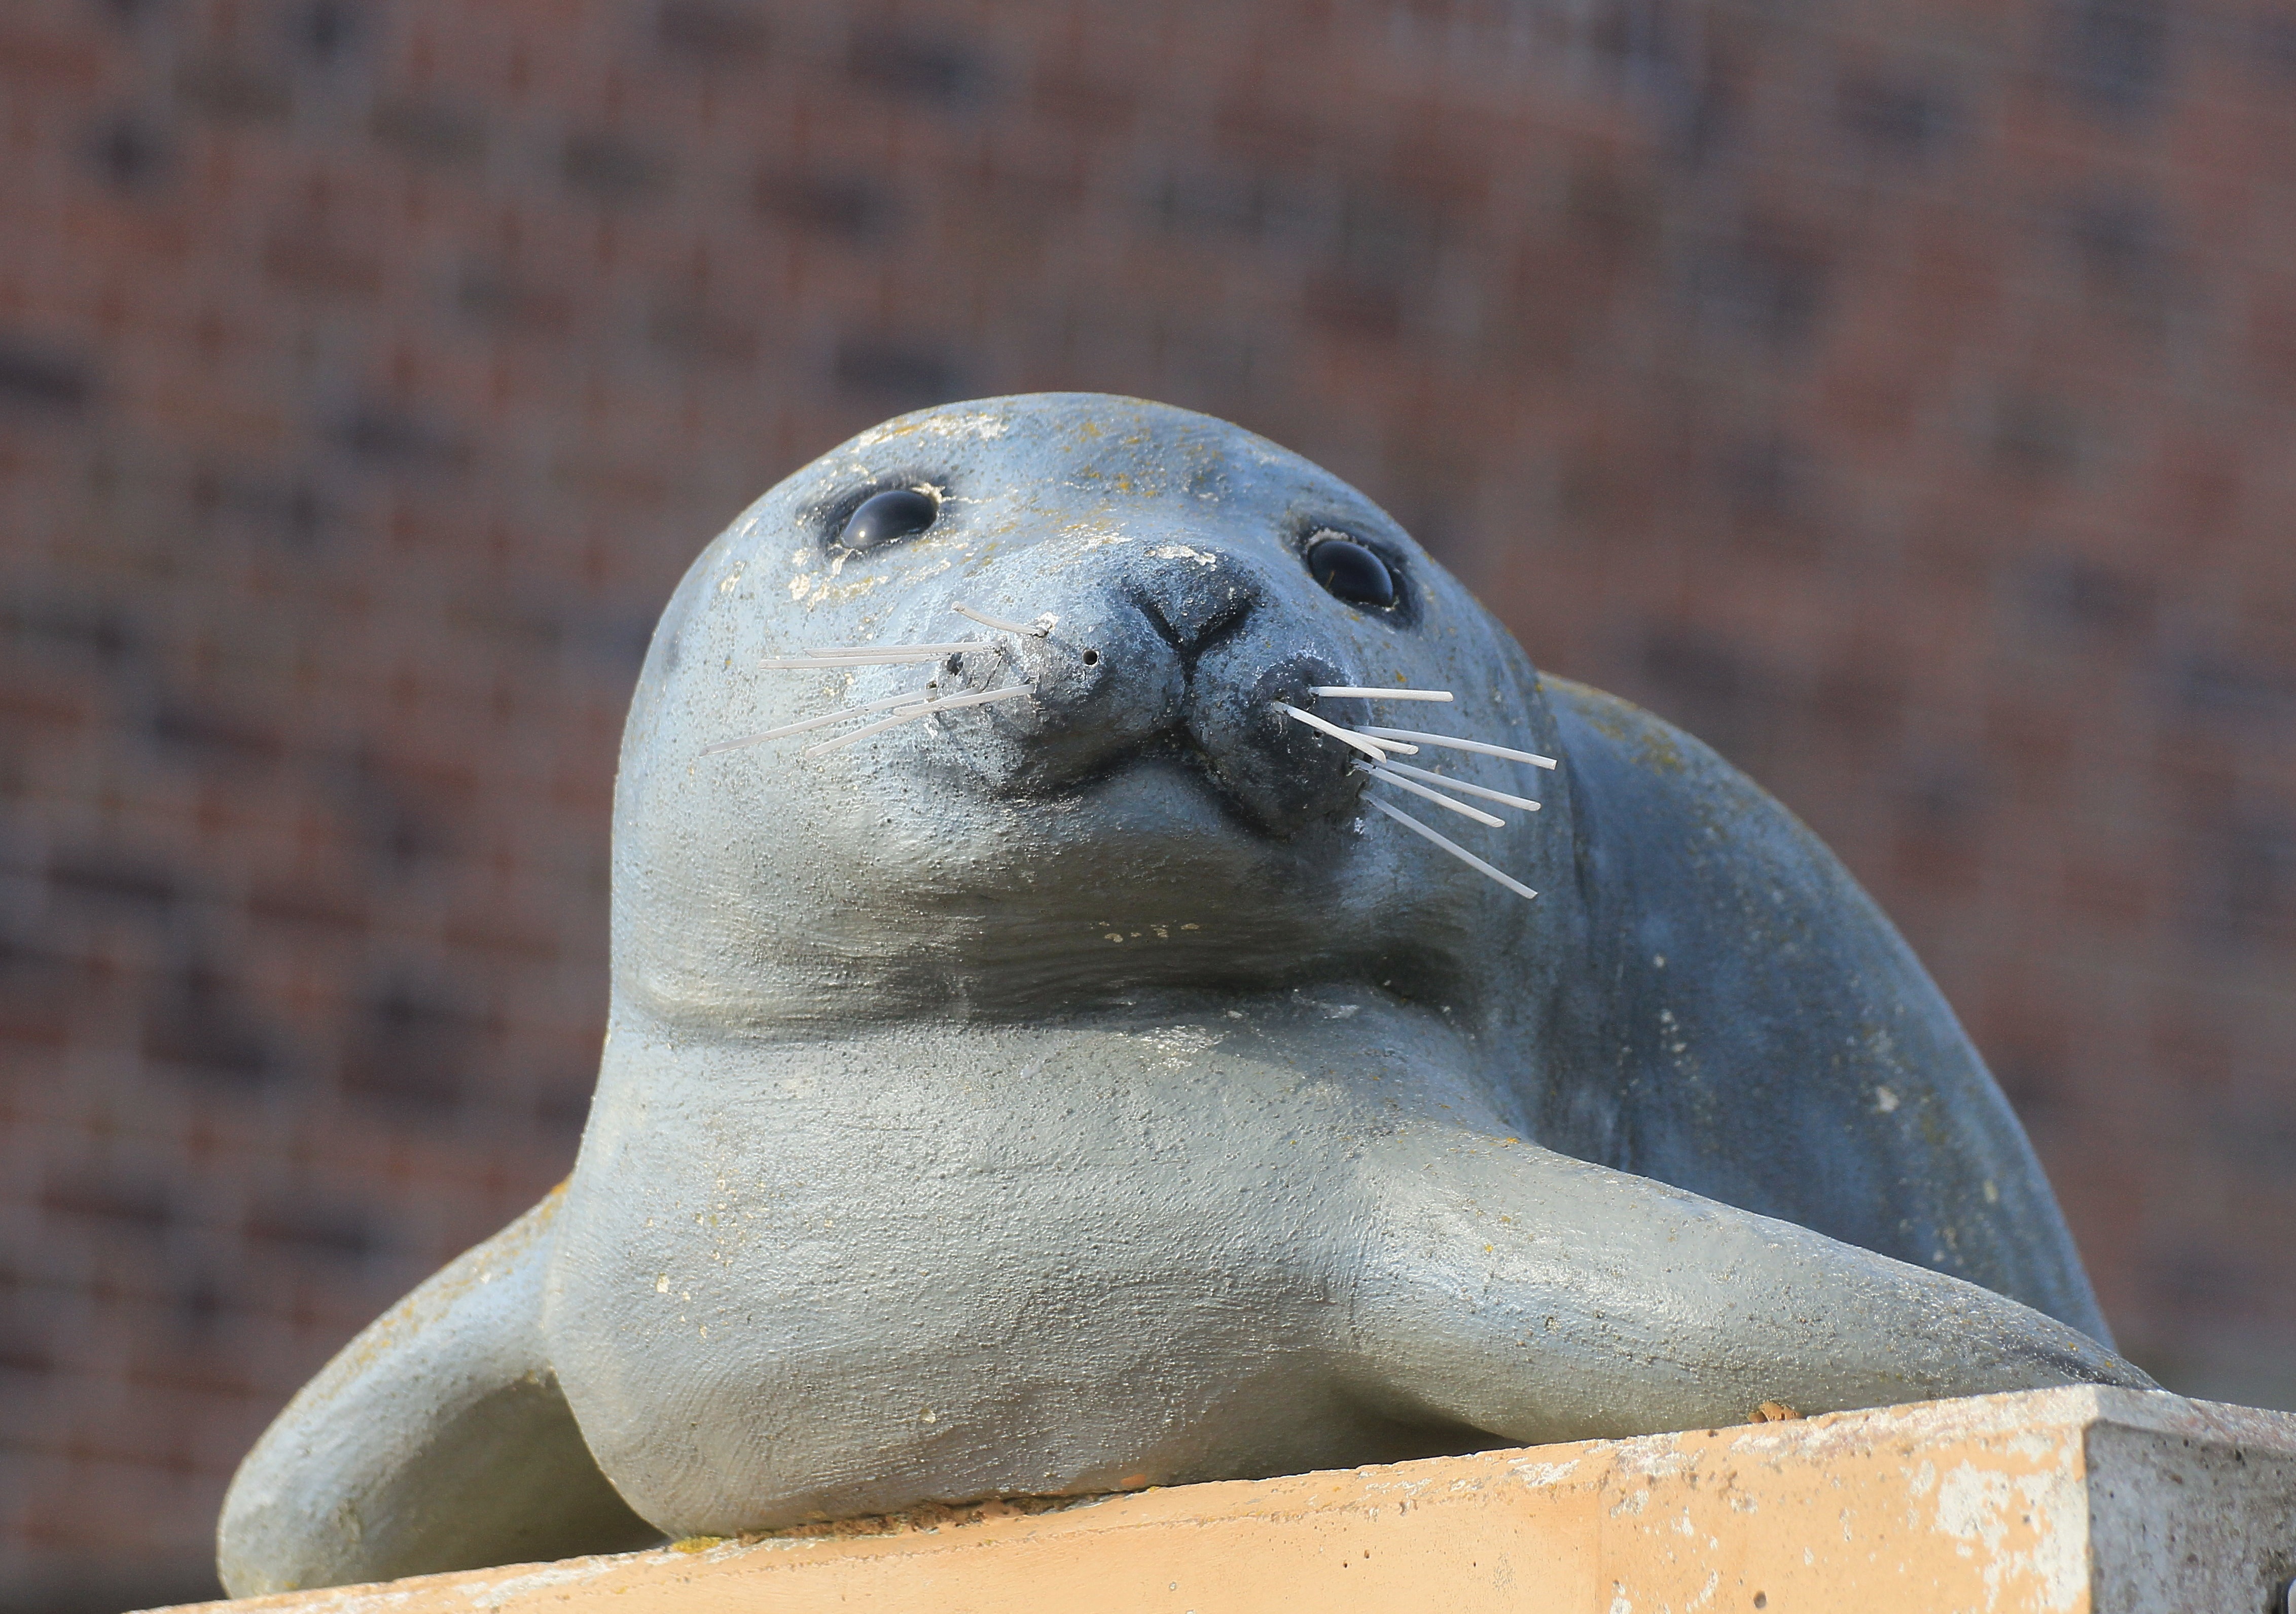
wildlife, statue, zoo, symbol, mammal, seal, fauna, sculpture, figure, seals, vertebrate, north sea, harbor seal, robbe, seal station, marine mammal, phoca vitulina, marine biology, care station